Wilbur J. Cohen Federal Building

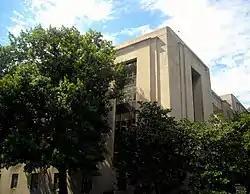
Wilbur J. Cohen Federal Building in 2008

The Wilbur J. Cohen Federal Building, formerly the Social Security Administration Building, is a historic building at 330 Independence Avenue, Southwest, Washington, D.C., United States.